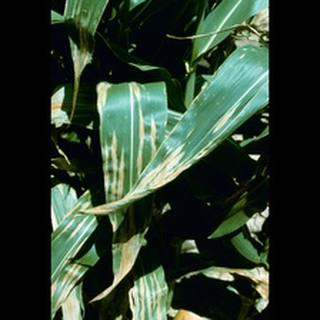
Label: corn_northern_leaf_blight